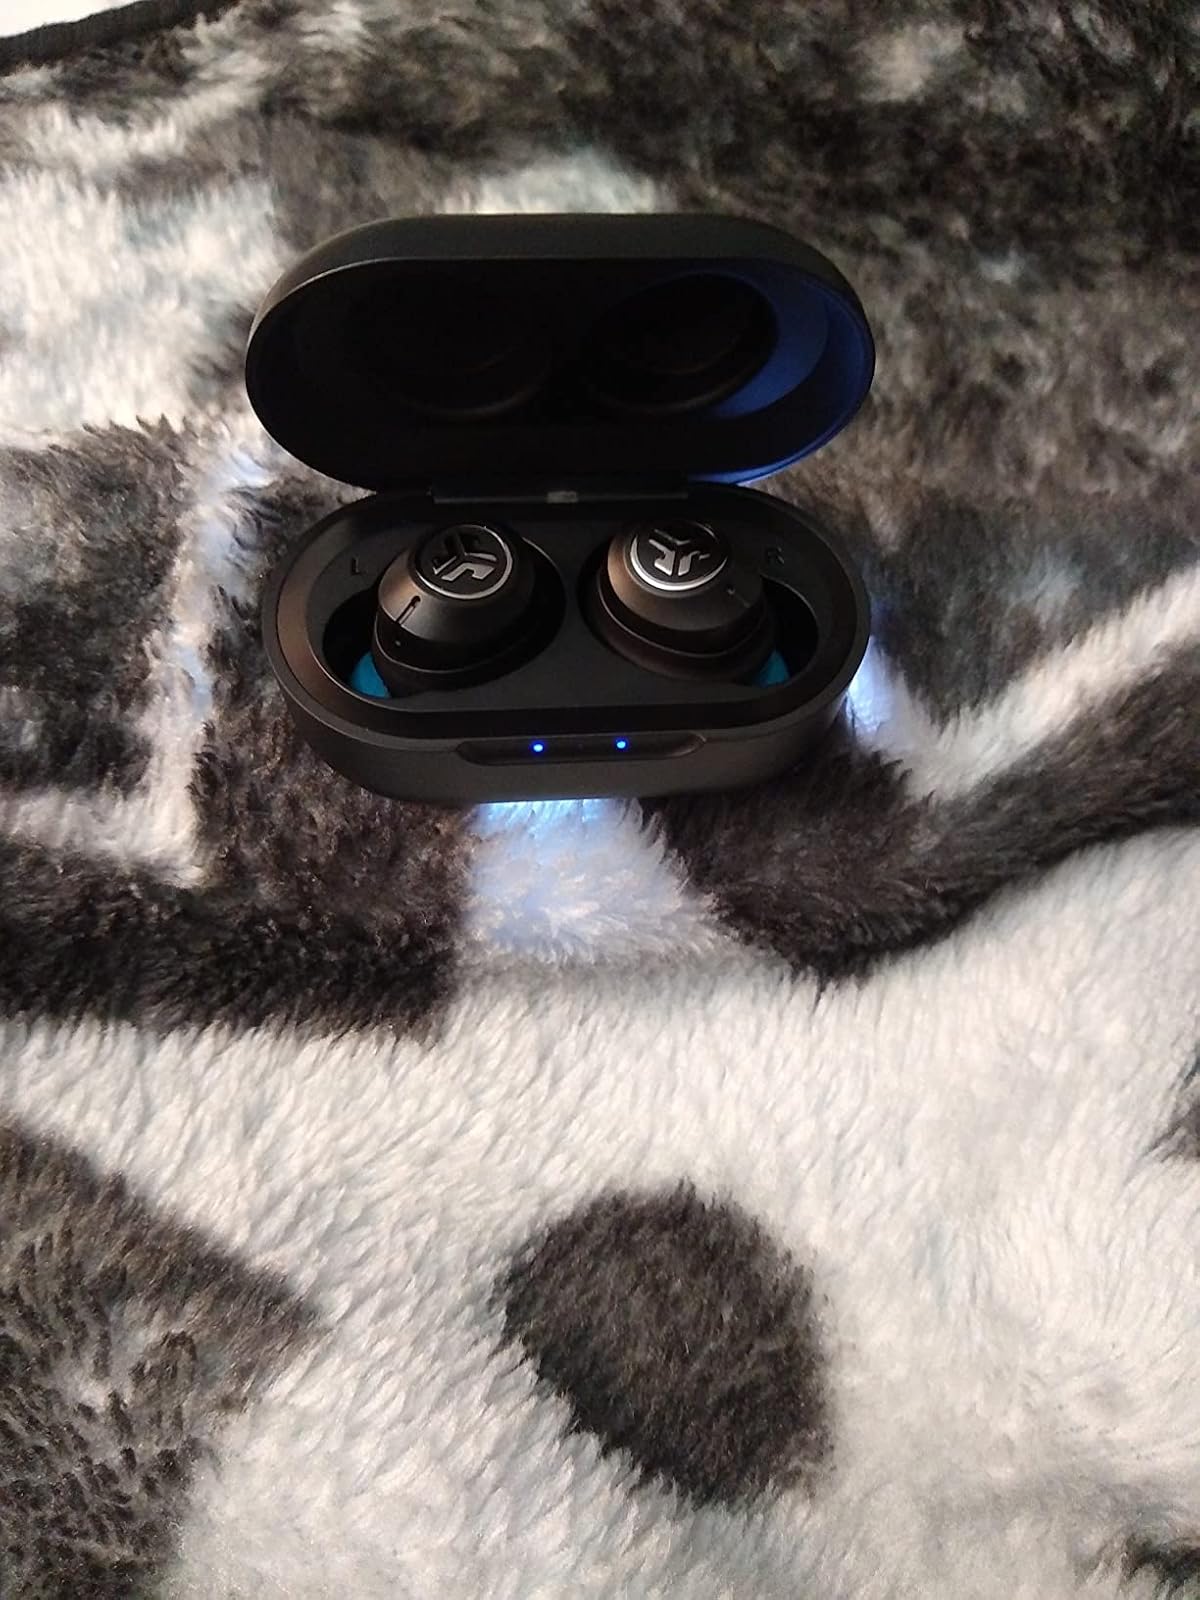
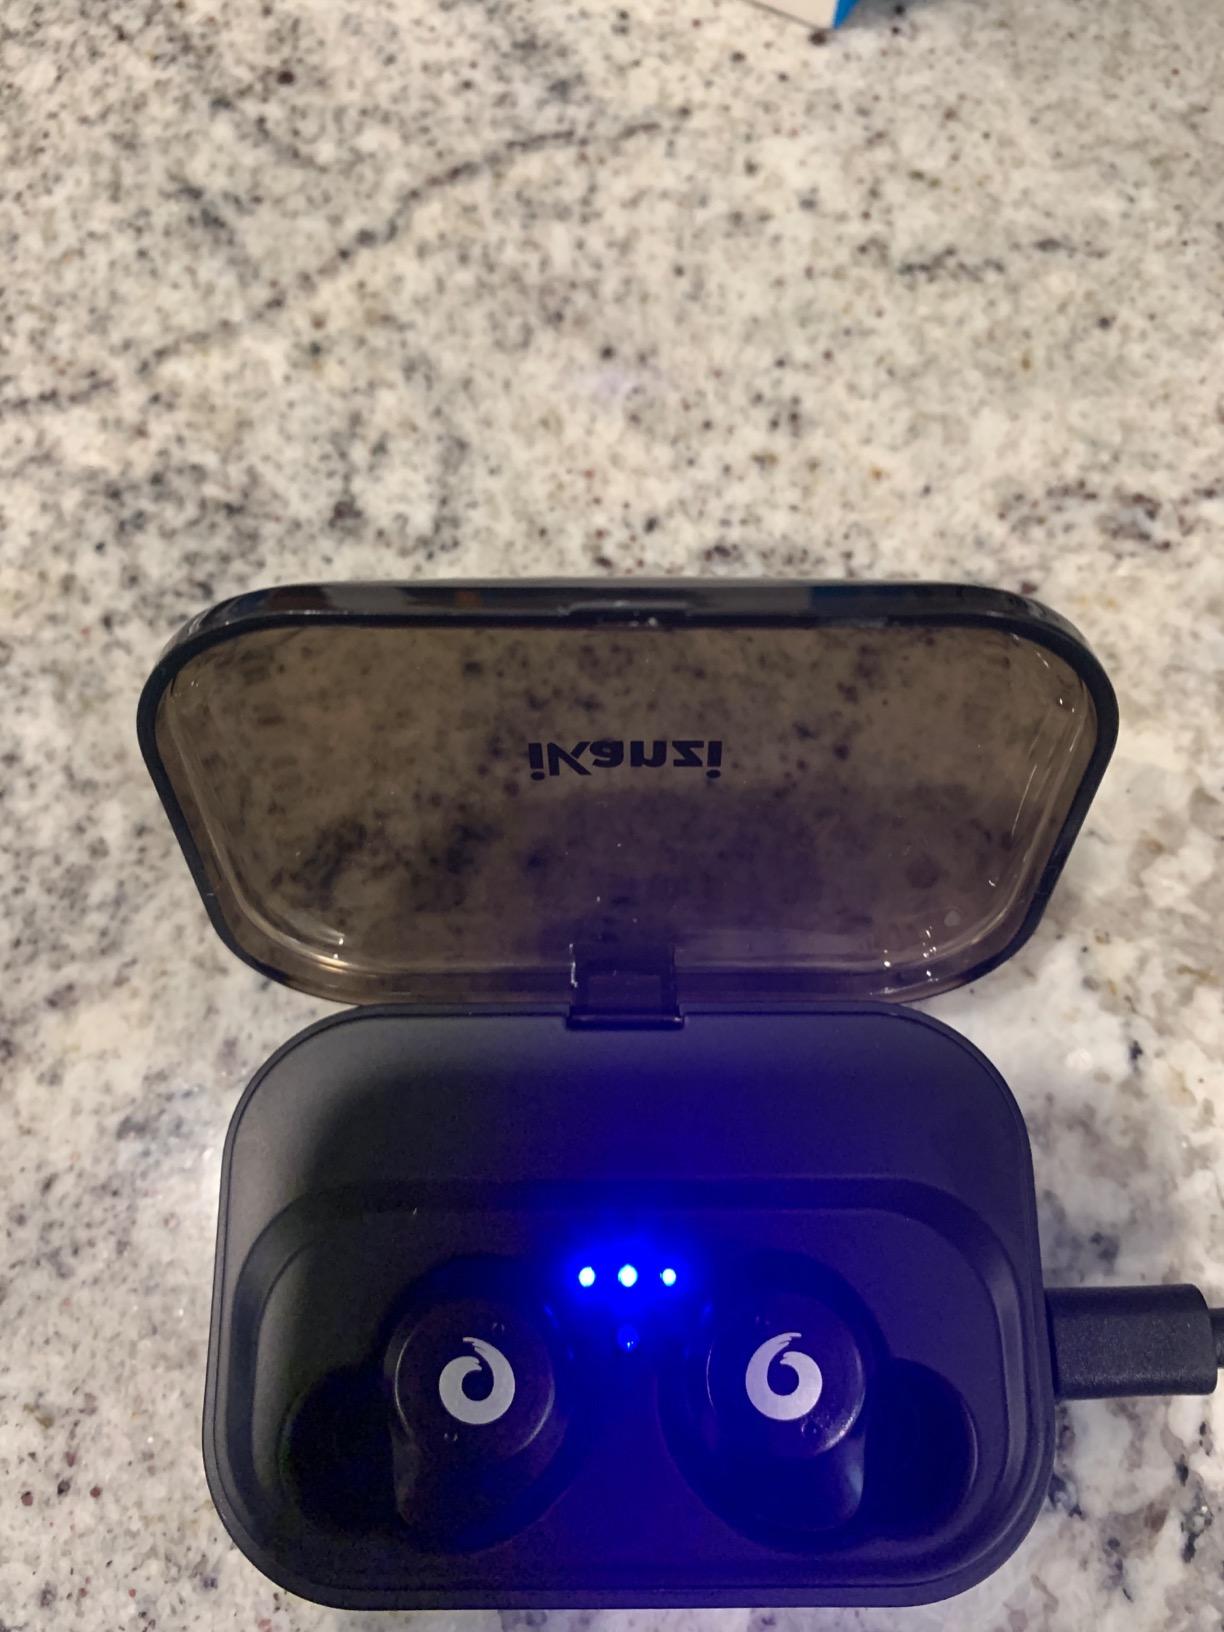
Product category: earbuds
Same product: no